Nablus

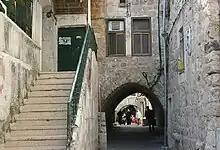
Alley in the Old City leading to and from the souk, 2008

The Al-Arz ice-cream company is the largest of six ice-cream manufacturers in the Palestinian territories. The Nablus business developed from an ice-factory set up by Mohammad Anabtawi in the town centre in 1950. It produces 50 tons a day, and exports to Jordan and Iraq. Most of the ingredients are imported from Israel.